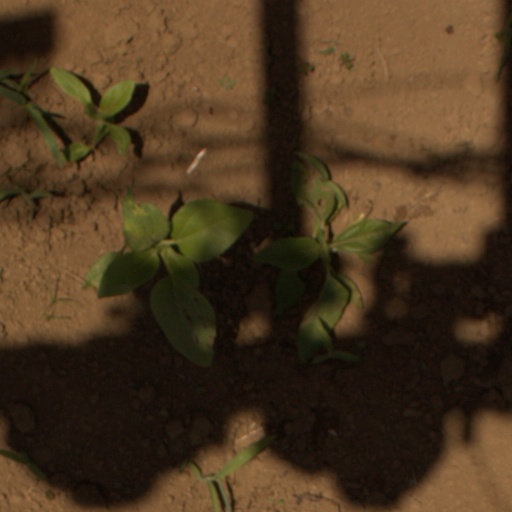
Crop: Jerusalem artichoke